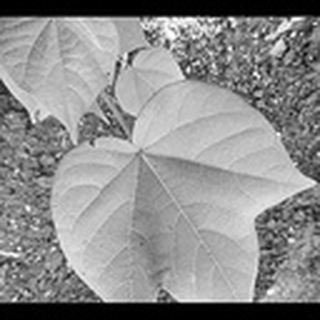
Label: healthy_cotton